Hudson Bay

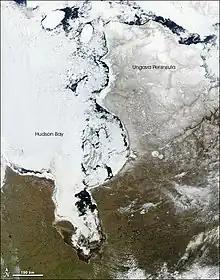
In late spring (May), large chunks of ice float near the eastern shore of the bay, while the centre of the bay remains frozen to the west. Between 1971 and 2007, the length of the ice-free season increased by about seven days in the southwestern part of the Hudson Bay, historically the last area to thaw.

Northern Hudson Bay has a polar climate (Köppen: "ET") being one of the few places in the world where this type of climate is found south of 60 °N, going farther south towards Quebec, where Inukjuak is still dominated by the tundra. From Arviat, Nunavut, to the west to the south and southeast prevails the subarctic climate (Köppen: "Dfc"). This is because in the central summer months, heat waves can advance from the hot land and make the weather milder, with the result that the average temperature surpasses . The bay receives water from various surrounding rivers and currents originating from the Foxe Basin in the north, resulting in a counterclockwise overall flow. At the extreme southern tip of the extension known as James Bay arises a humid continental climate with a longer and generally hotter summer. (Köppen: "Dfb"). The average annual temperature in almost the entire bay is around or below. In the extreme northeast, winter temperatures average as low as .